Mount Fritsche

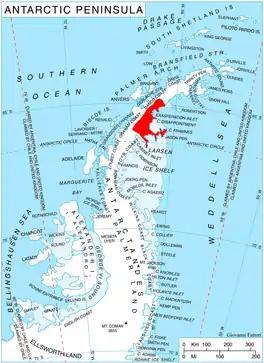
Location of Oscar II Coast on Antarctic Peninsula.

Mount Fritsche is a snow-capped coastal mountain with many steep rock faces, located on the north side of Richthofen Pass in eastern Graham Land, Antarctica. This mountain was probably first seen by Otto Nordenskiöld of the Swedish Antarctic Expedition, 1901–04. Sir Hubert Wilkins observed the feature from the air on December 20, 1928, and named it "Cape Fritsche" after Carl B. Fritsche of Detroit, MI. The generic term has been amended in keeping with the nature of the feature.